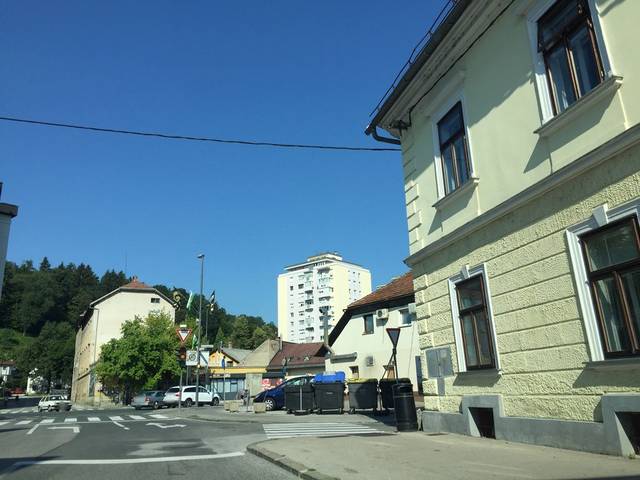
Region: Slovenia
Coordinates: 46.064, 14.495